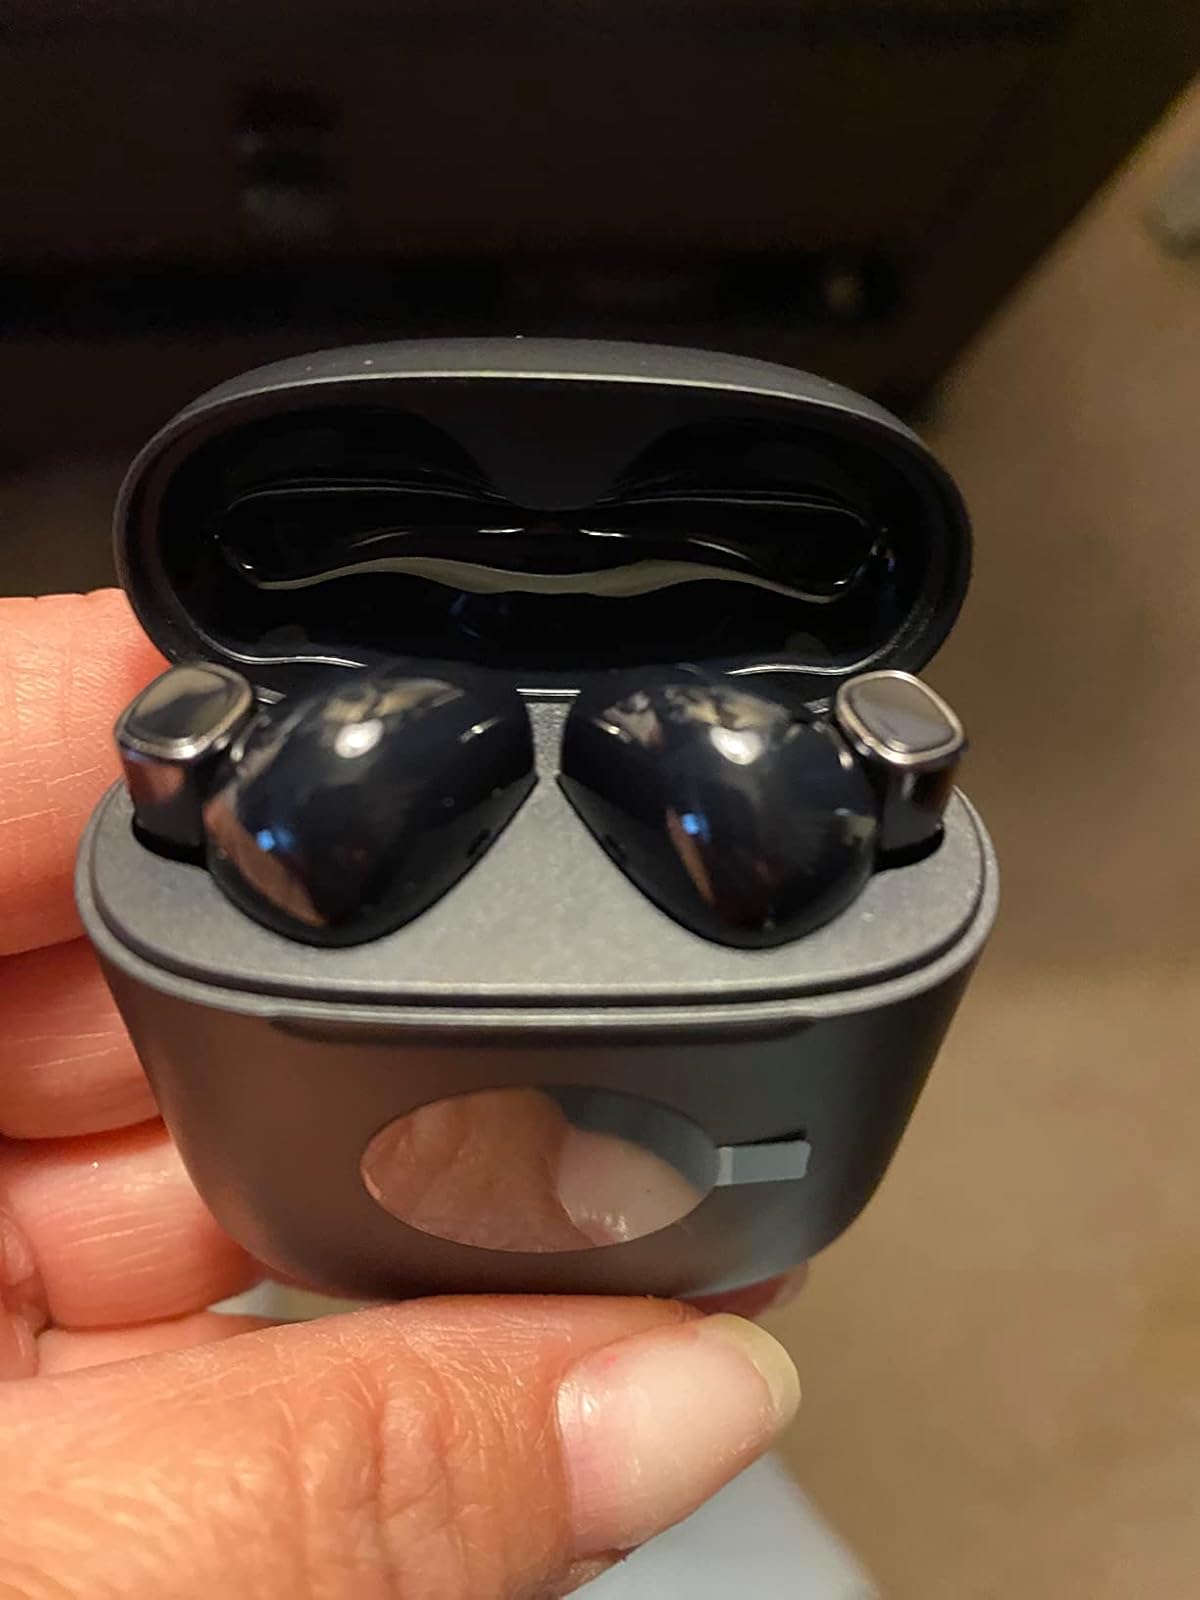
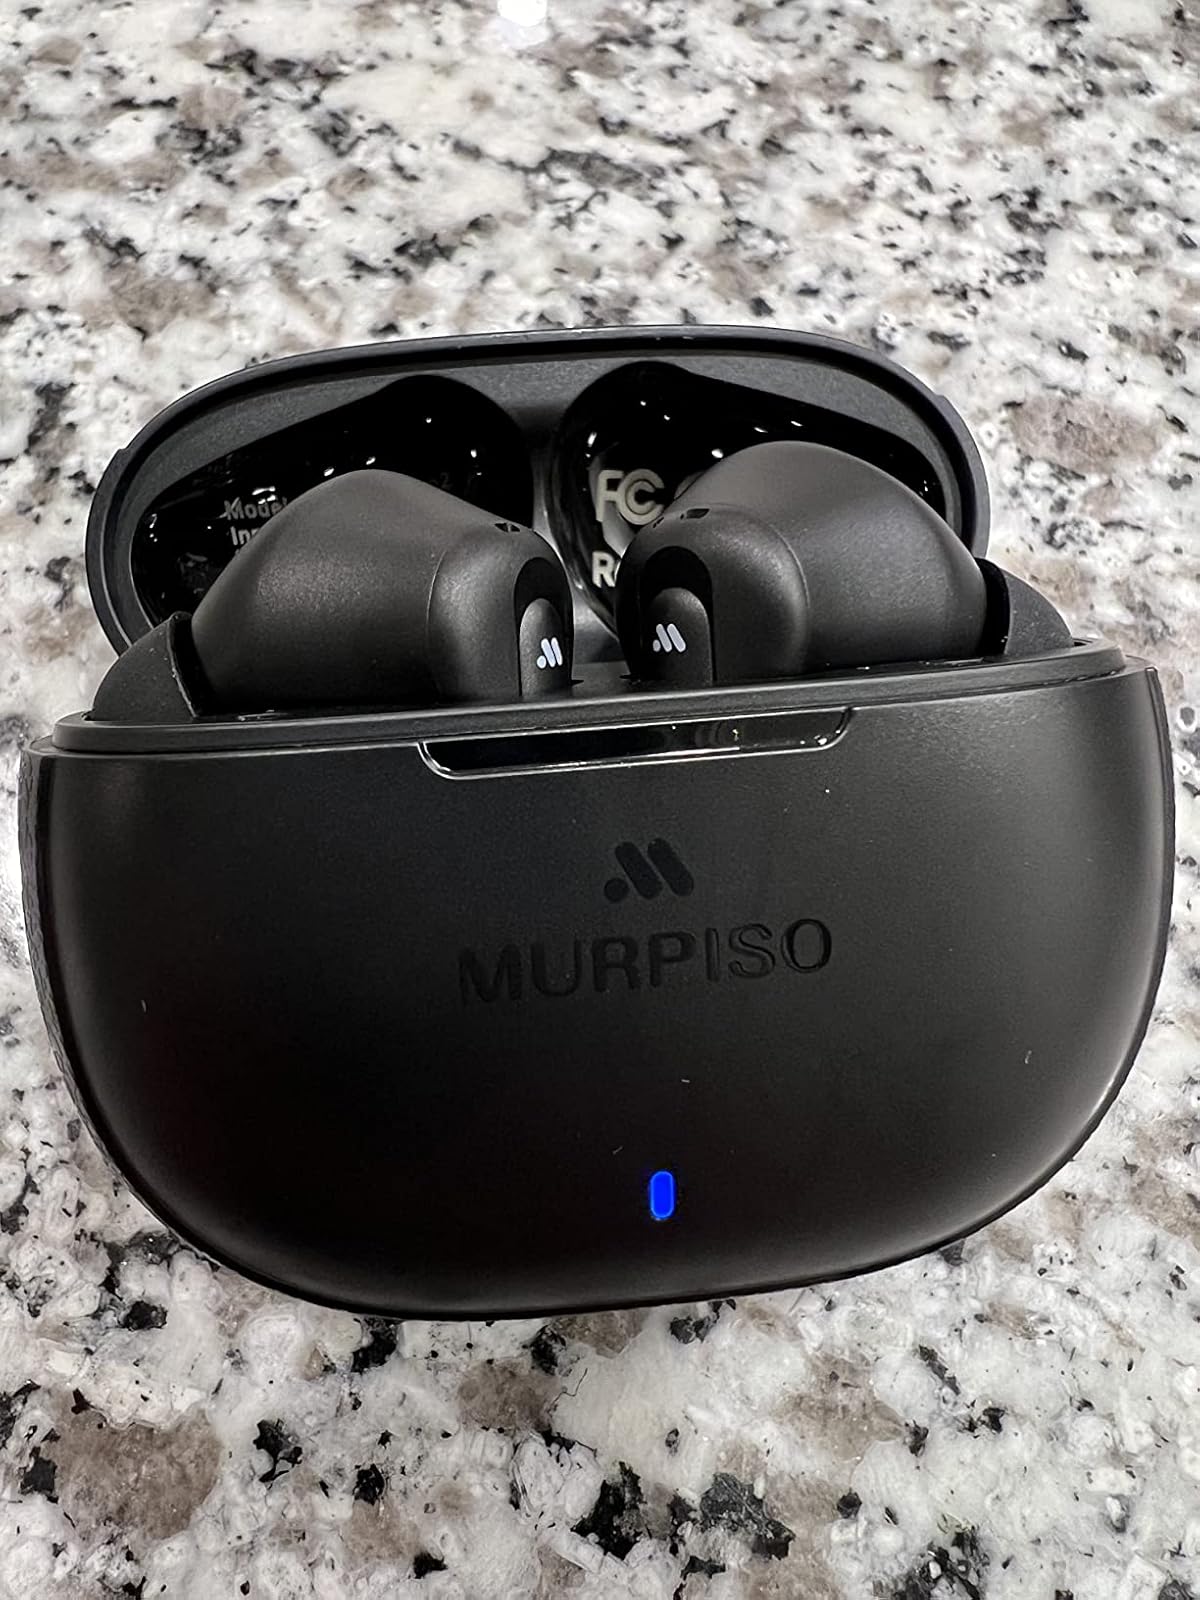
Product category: earbuds
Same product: no